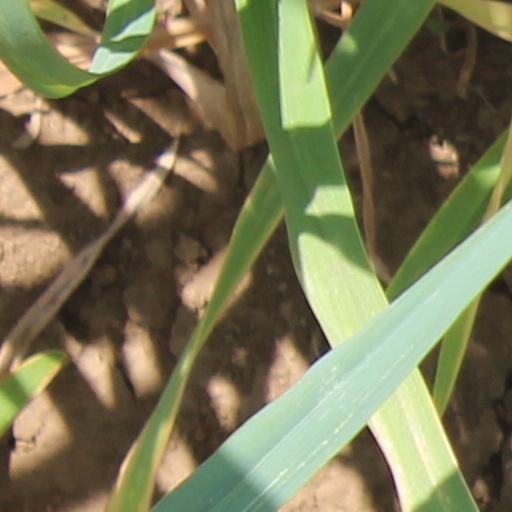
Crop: wheat